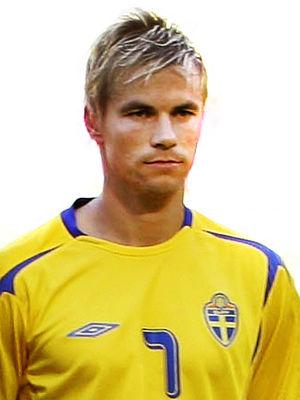
Niclas Alexandersson est un joueur de football suédois né le 29 décembre 1971 à Vessigebro. Il joue au milieu de terrain.